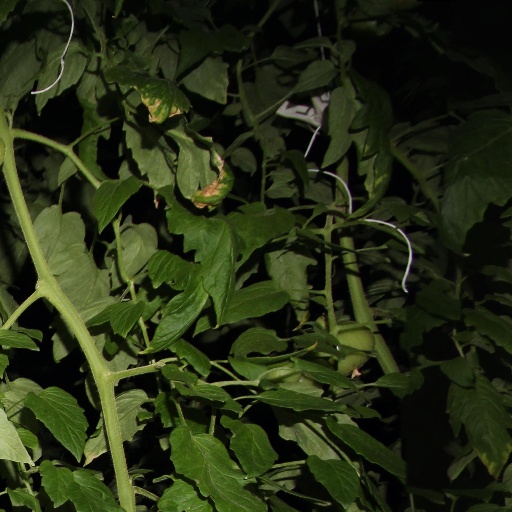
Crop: tomato